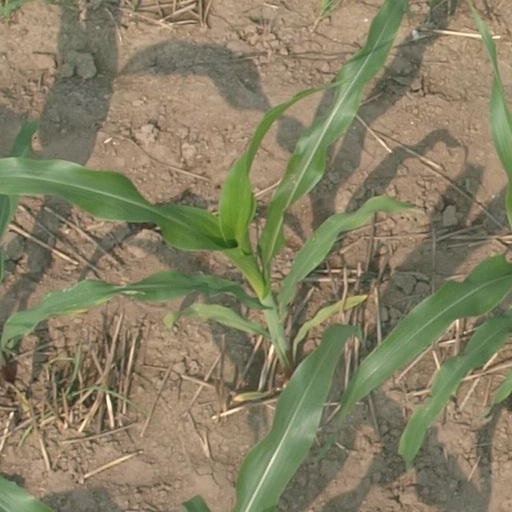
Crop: maize; corn